Egypt–Mongolia relations

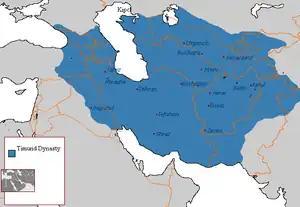
Timurid Empire c. 1402 AD

In 1401 a fresh Mongol threat appeared in the person of Timurlane, who invaded Syria (then part of the Mamluk Sultanate) with a huge army and sacked Aleppo and Damascus, slaughtering the inhabitants. The Mamluks fought back but were forced to retire to Egypt, and only avoided defeat when Timur moved east in preparation for an attack on China, dying in 1405 before he could return to complete his conquest of the Middle East. This was the last time Egypt was threatened by the Mongols.